Wallaroo

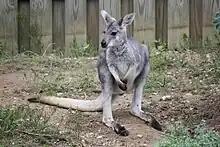
Common wallaroo "Osphranter robustus" at Louisville Zoo

Wallaroo is a common name for several species of moderately large macropods, intermediate in size between the kangaroos and the wallabies, that are native to Australia and Papua New Guinea. The word "wallaroo" is from the Dharug "walaru" with spelling influenced by the words "kangaroo" and "wallaby".